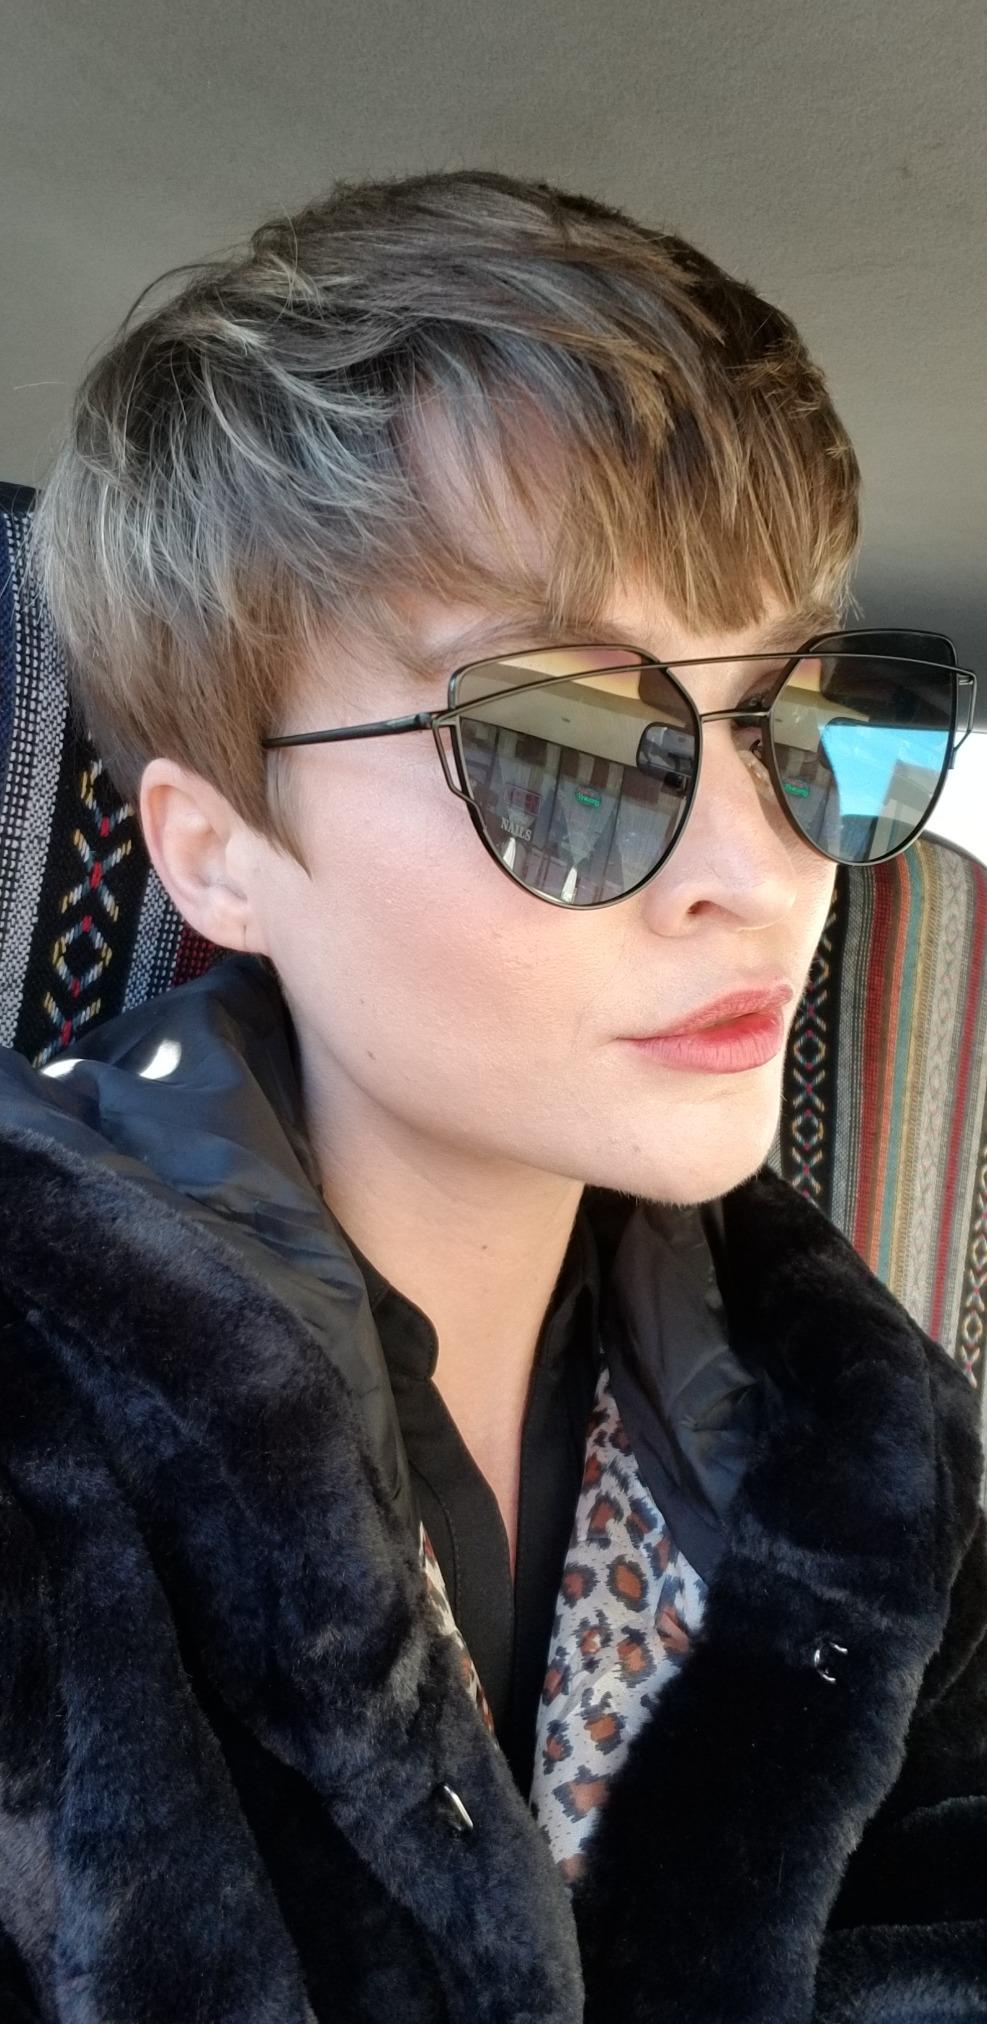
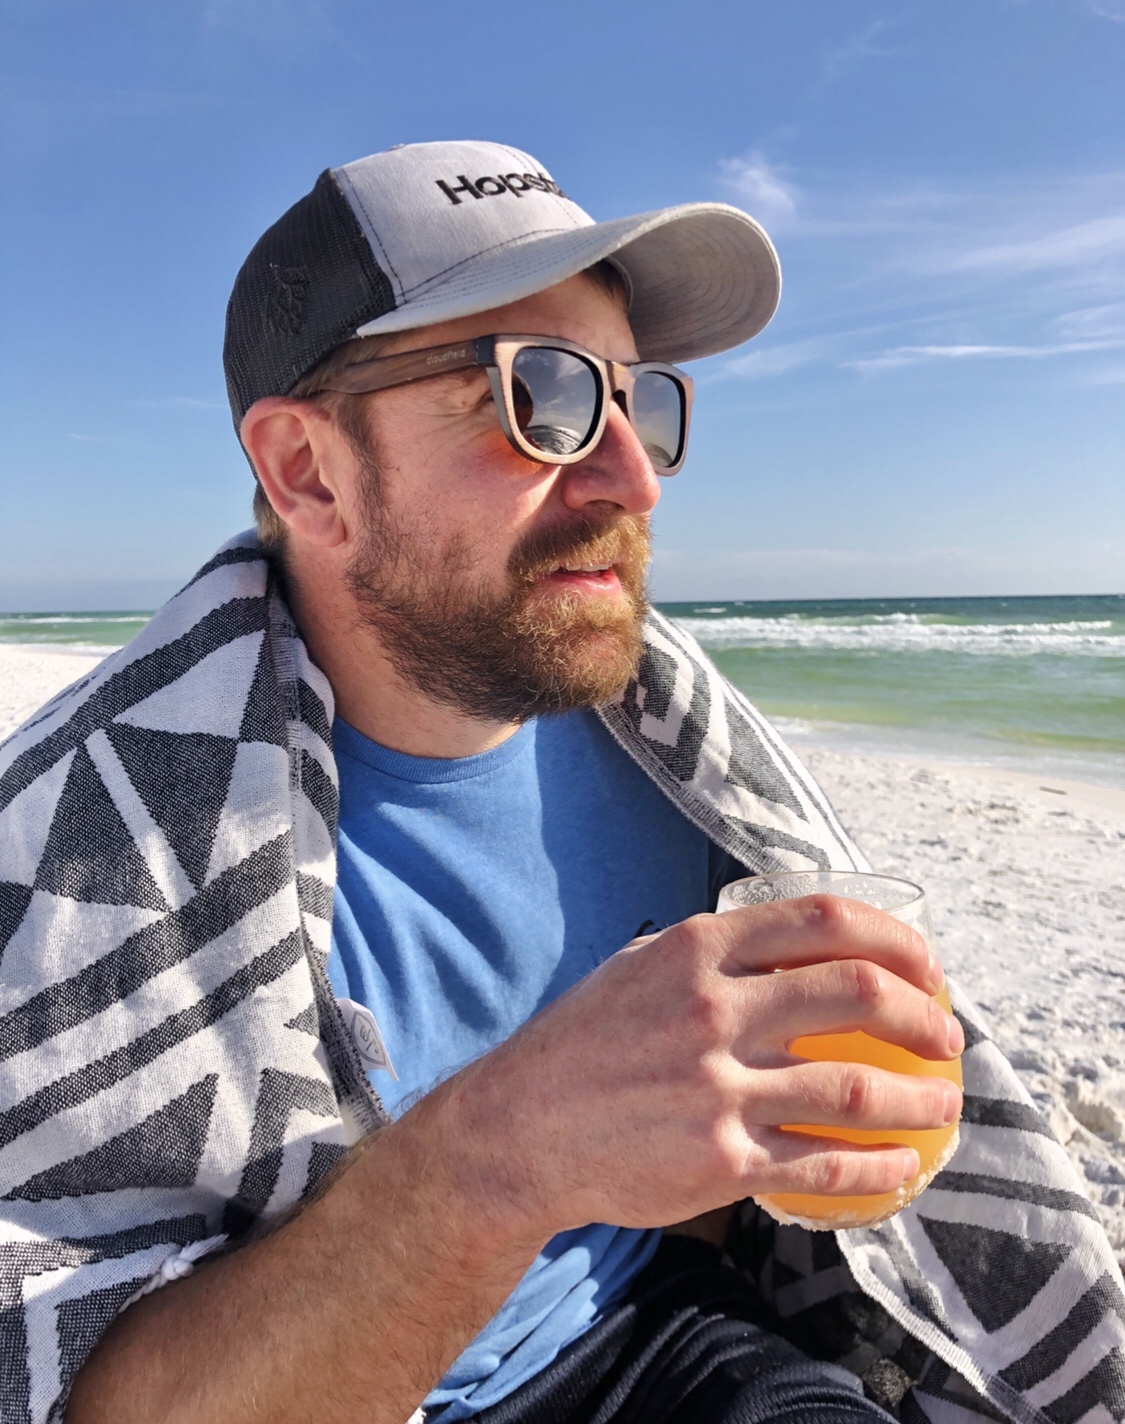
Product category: accessories_sunglasses
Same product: no